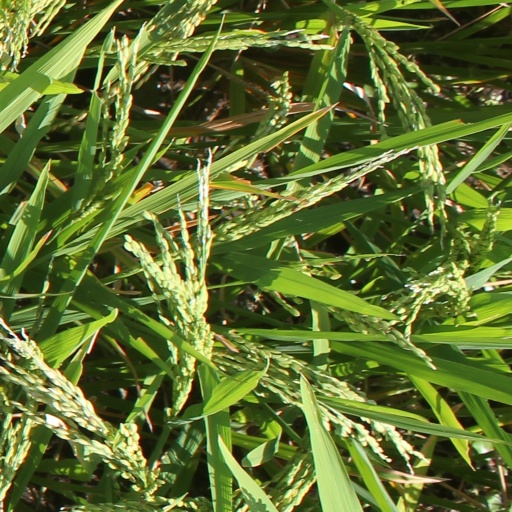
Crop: rice